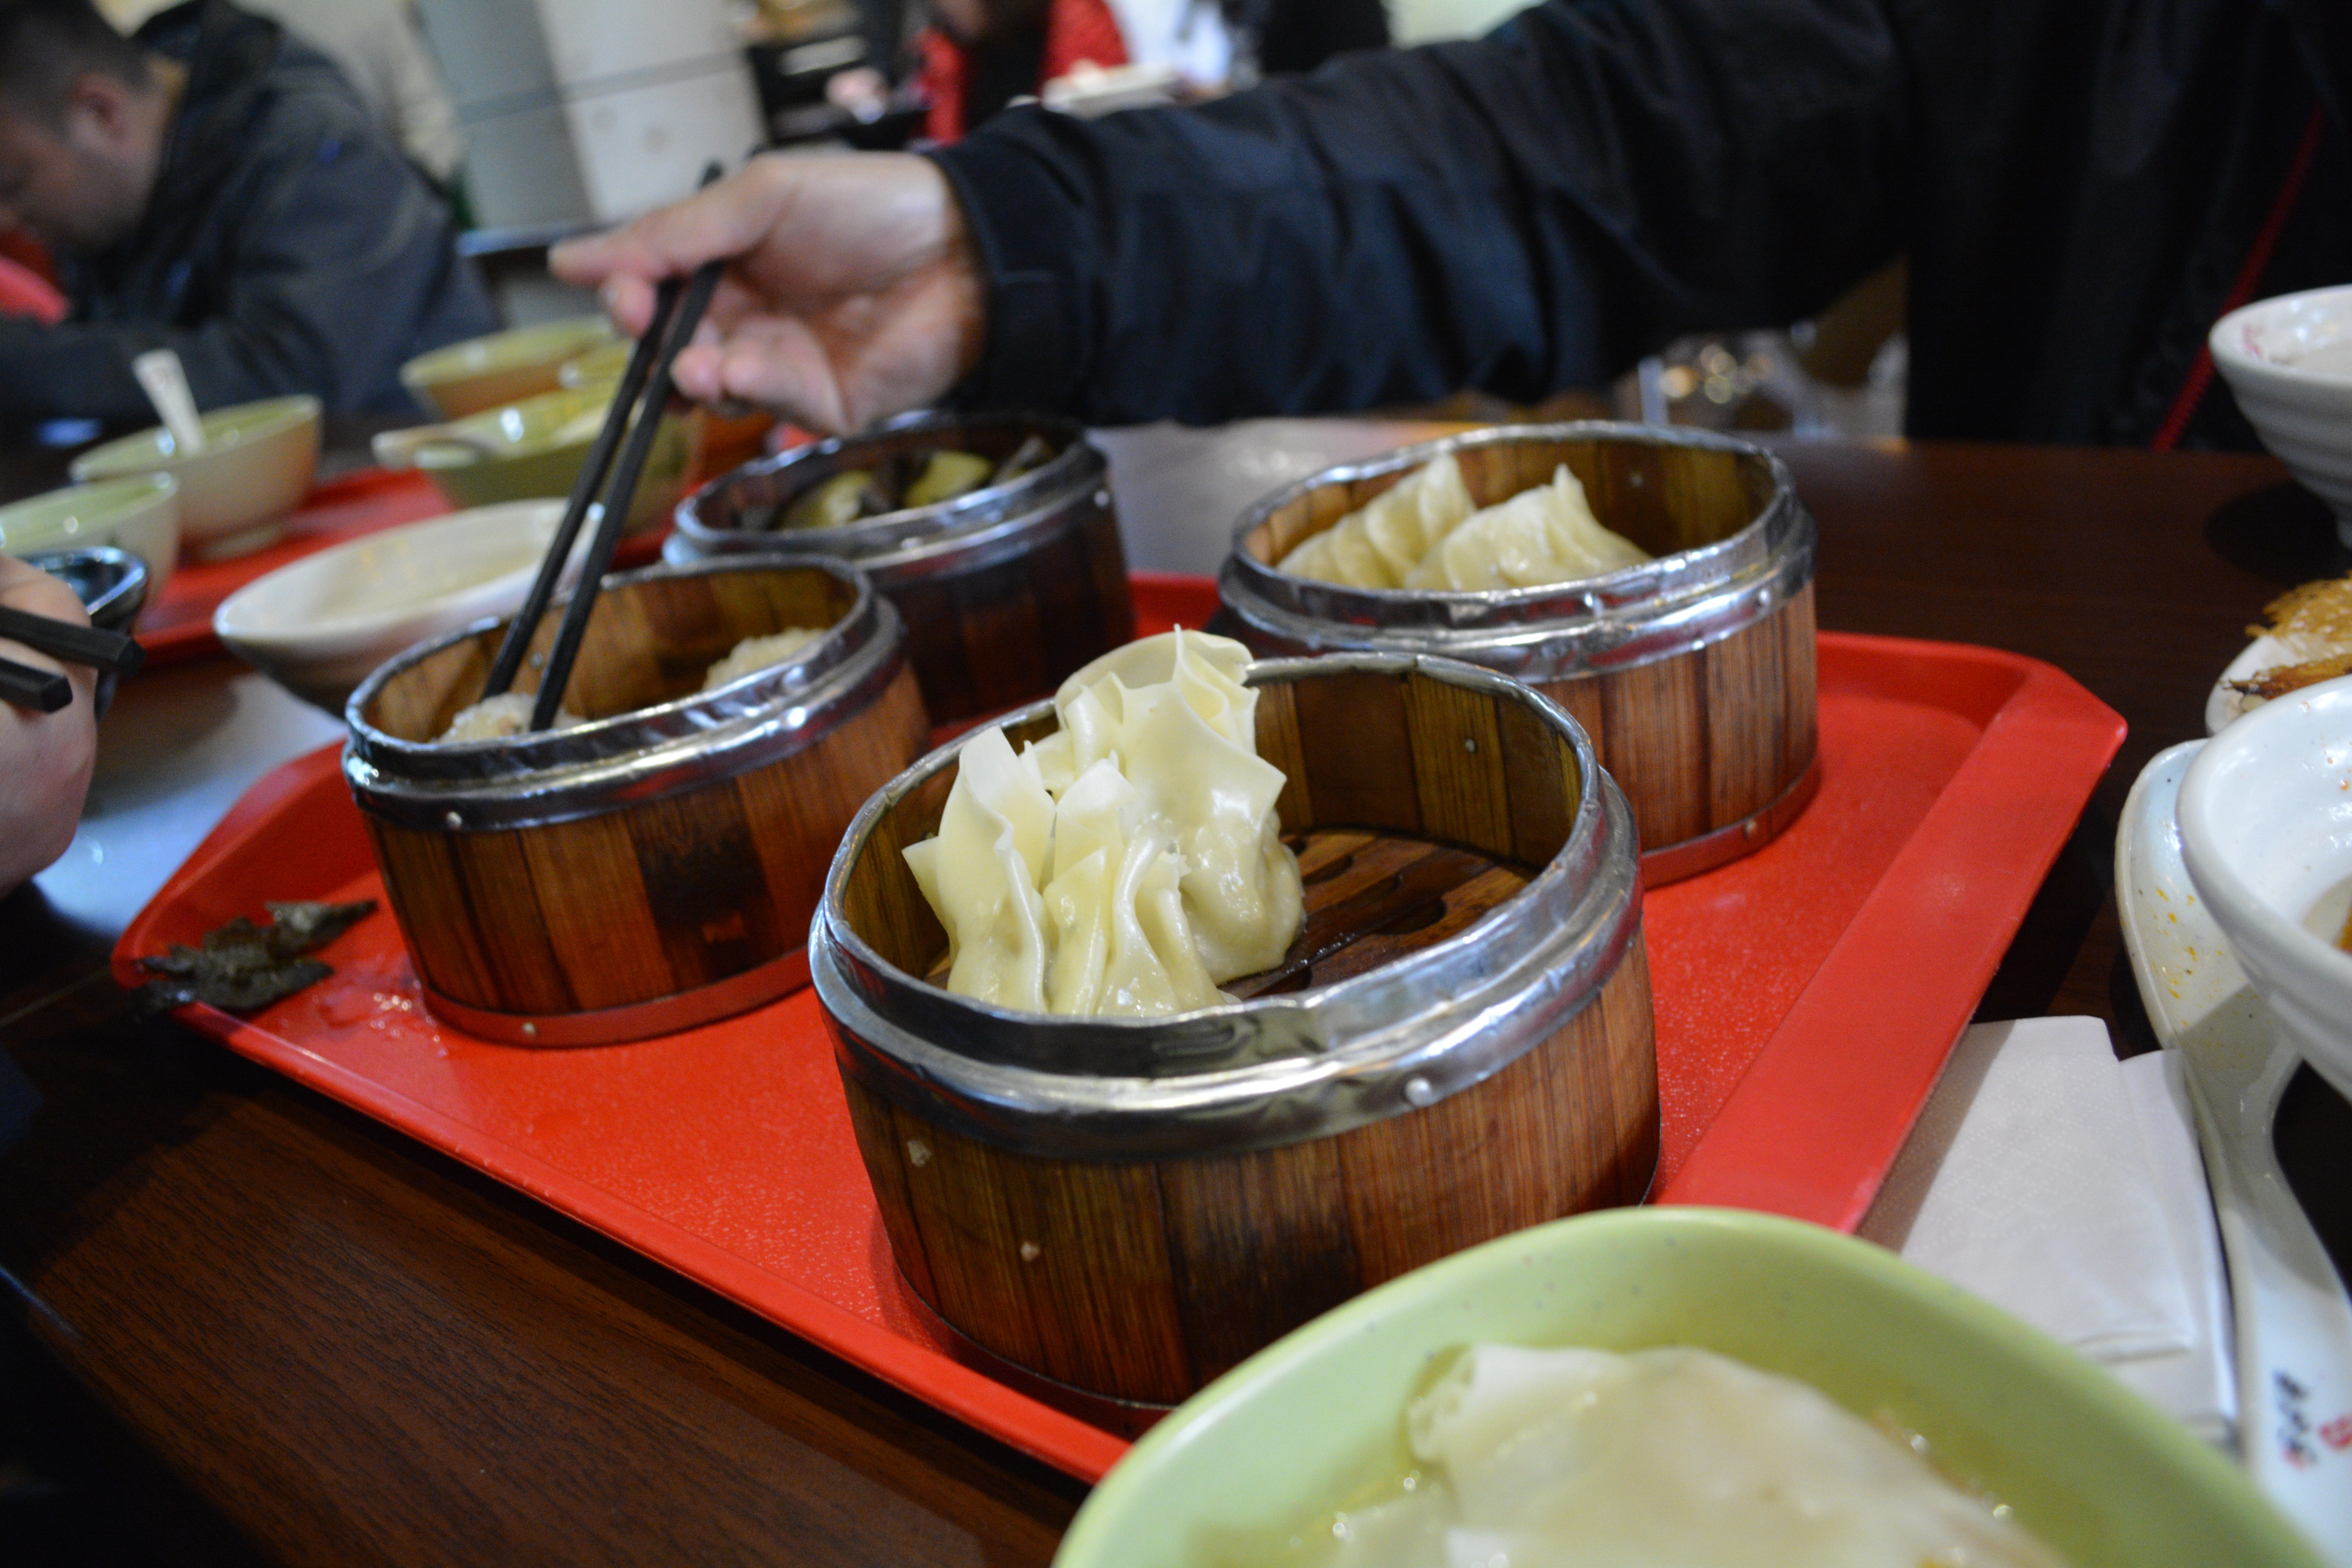
restaurant, dish, meal, food, lunch, cuisine, asian food, supper, sense, chinese food